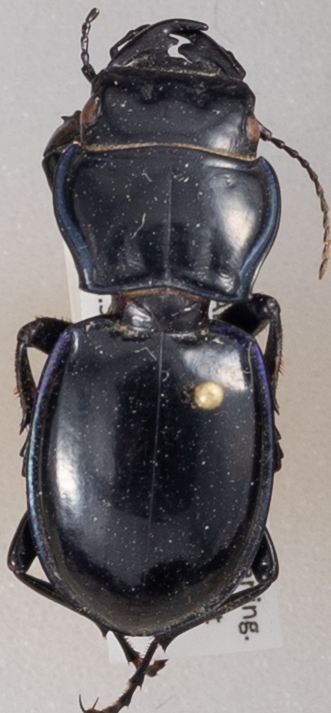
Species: Pasimachus elongatus
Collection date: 2014-06-24 04:00:00
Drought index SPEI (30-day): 0.71
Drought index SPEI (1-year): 0.54
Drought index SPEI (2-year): -1.01